Connectogram

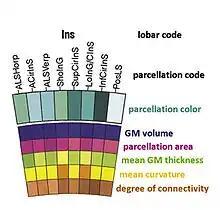
Legend for metadata presented in the various rings of the connectogram.

The "connectogram", as a graphical representation of brain connectomics, was proposed in 2012.